French code of criminal procedure

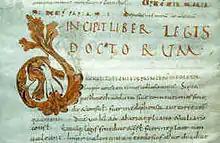
Tenth century copy of Lex Romana Visigothorum, from Bibliothèque du Patrimoine de Clermont Auvergne Métropole

The sixth century Lex Romana Visigothorum was the most important document reflecting this usage. But classic Roman law became vulgarized through mixture with local laws, and under the influence of victorious Germanic Frankish tribes, who had their own, customary law, which became written around the sixth century, such as the Lex Salica and the Lex Ripuaria. With a multiplicity of laws, which one was applied became aligned with the dominant race in an area. A demarcation line roughly along the Loire River evolved, where south of the Loire the law depended on a version of customary Roman law and was known as the "land of written law", whereas north of the Loire, it depended more on laws of Germanic origin and was known as the "land of customary law", which was still influenced by Roman law to fill in missing portions.